Christian electronic dance music

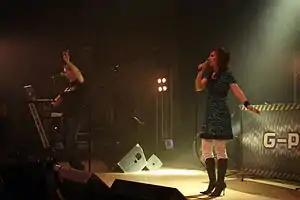
CEDM band G-Powered performing live in 2010

During the late 2000s and early 2010s, several Christian electronic artists rose to prominence in Christian music and general popular music, including G-Powered, Owl City, and Kye Kye. Other mainstay artists in the genre include Capital Kings, LZ7 Gawvi, Hillsong Young & Free, and Andy Hunter.